Milena Canonero

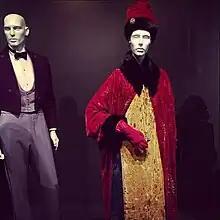
Details of the costumes worn by Ralph Fiennes and Tilda Swinton in "The Grand Budapest Hotel", designed by Canonero.

Canonero received her fourth Academy Award for "The Grand Budapest Hotel" (2014), directed by Wes Anderson. This marked her third collaboration with the director, as they had previously worked together on "The Life Aquatic with Steve Zissou" (2004) and "The Darjeeling Limited" (2007).